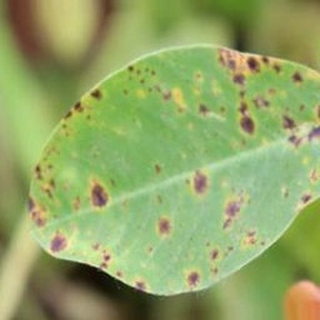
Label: groundnut_late_leaf_spot